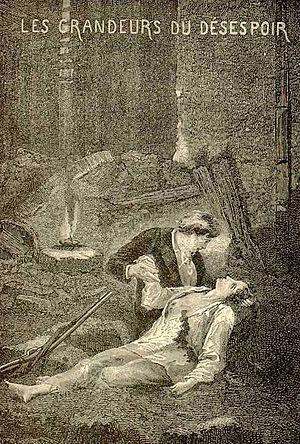
Mort d'Éponine dans les bras de Marius.Português: Éponine morre nos braços de Marius
Éponine est une Gauloise de la tribu des Lingons ayant vécu au Iᵉʳ siècle. Elle soutint son mari Julius Sabinus dans sa lutte contre les Romains. Défait par les Séquanes alliés des Romains. Sabinus se cache alors dans une grotte pour échapper aux poursuites. Après neuf ans de clandestinité, durant lesquelles Éponine aura mis au monde leurs jumeaux, Sabinus est trahi et découvert. Il sera mis à mort par les Romains malgré les supplications d'Éponine. Cette dernière demandera à l'Empereur à partager le sort de son défunt époux.